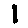
Label: 1